Sørlandet (ship)

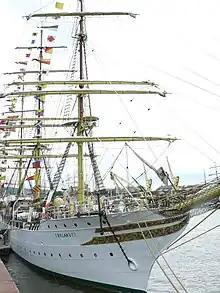
Sørlandet in Rouen

From 2010 to 2014, Sørlandet hosted the Canadian school West Island College International for its program, "Class Afloat"; it offered high school and university courses in addition to sail training on board. The foundation established its own high school, A+ World Academy, the following year.